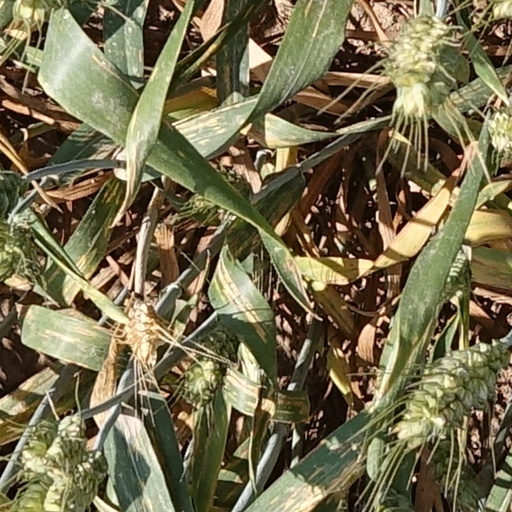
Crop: wheat